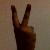
The image shows a hand gesture representing the number 2 in Indian Sign Language.